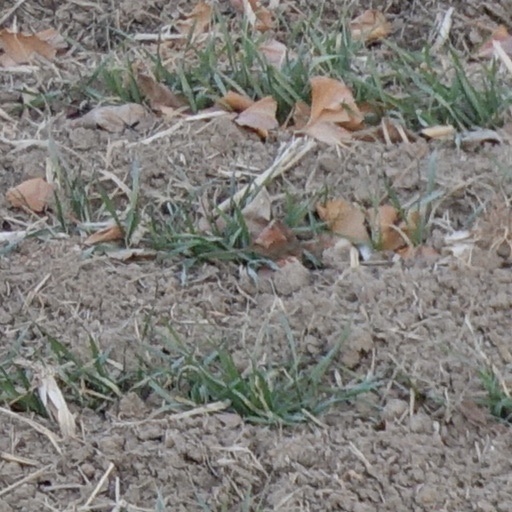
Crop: wheat